Seaforth Highlanders

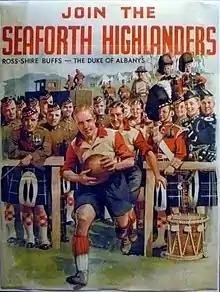
Seaforth Highlanders recruiting poster

Commanded by Archibald Ritchie, the 1st Battalion, which had been serving in India, landed at Marseille as part of the Dehra Dun Brigade in the Meerut Division in October 1914 for service on the Western Front. It saw action at the Battle of Aubers Ridge in May 1915. The battalion then moved to Mesopotamia in December 1915, where it took part in the Siege of Kut later that month and the Fall of Baghdad in March 1917, before moving to Palestine in January 1918.